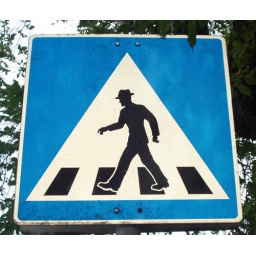
How to cross a road in Norway